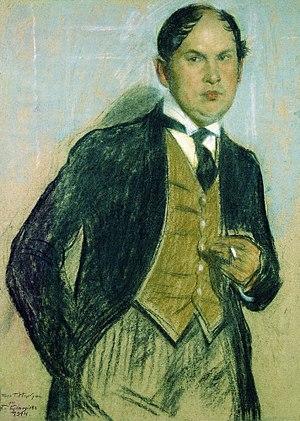
Le portrait du groupe des artistes de l'association Mir iskousstva est un tableau du peintre russe Boris Koustodiev qu'il a commencé en 1920, mais qu'il a laissé inachevé. De nombreuses études individuelles pour le tableau ont été conservées.
Mir iskousstva est une association d'artistes russes fondée en 1898 dans l'idée de prôner un renouveau pictural de l'art russe en synthétisant plusieurs formes artistiques dont le théâtre, la décoration et l'art du livre. Les membres du groupe sont appelés miriskousniki.